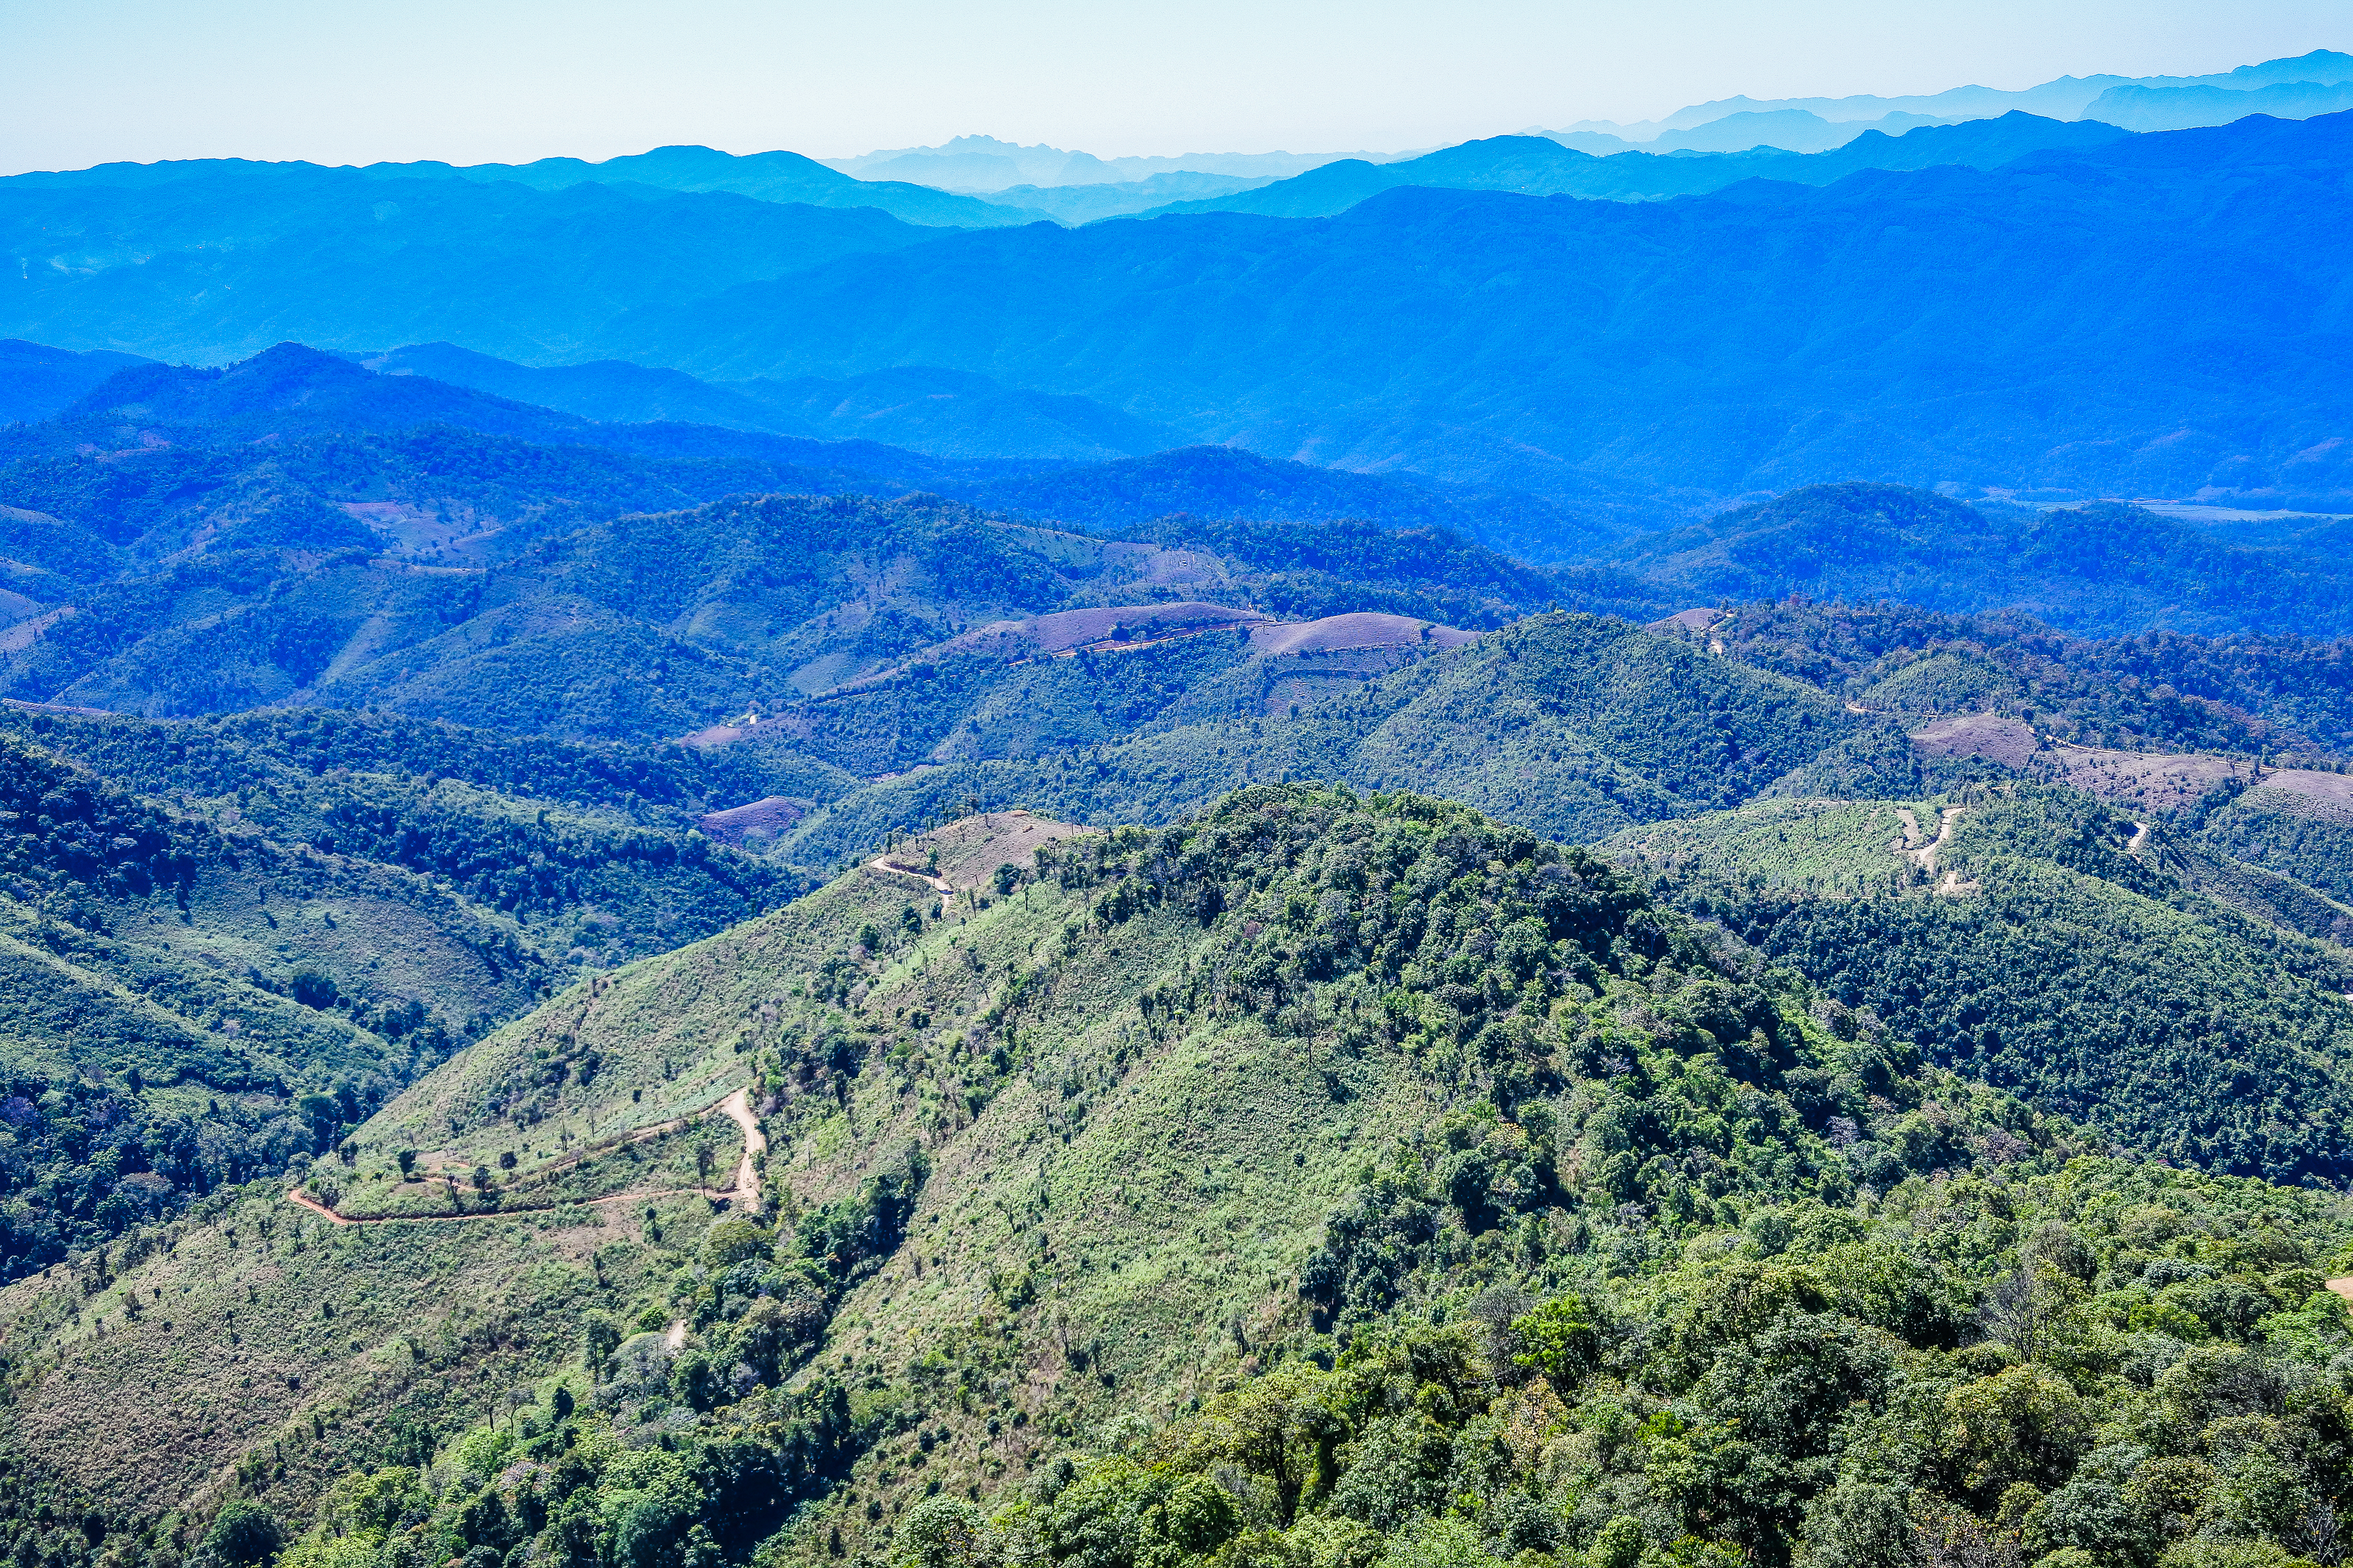
sunrise, beauty, color, dusk, sob, bright, yellow, scenic, sun, summer, scene, cloud, gold, red, beautiful, mountain, view, romantic, weather, season, sunny, mey, sky, viewpoint, wallpaper, nature, heaven, morning, mae hong son, orange, sunlight, outdoors, light, background, vacations, sunset, dawn, evening, travel, colorful, landscape, mountainous landforms, hill station, vegetation, highland, ridge, natural landscape, hill, mountain range, wilderness, nature reserve, natural environment, mount scenery, biome, forest, plant community, chaparral, national park, tropical and subtropical coniferous forests, jungle, tree, rainforest, valley, grassland, massif, shrubland, geology, plateau, fell, valdivian temperate rain forest, tourism, escarpment, summit, terrain, temperate broadleaf and mixed forest, road